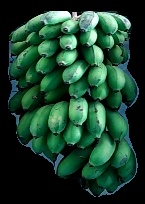
Variety: rasbale
Grade: grade2